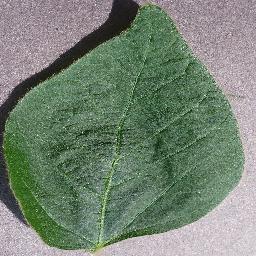
Label: Soybean___healthy